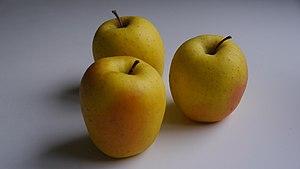
Trois pommes Tentation (nommées aussi Delblush) photographiées en novembre 2017.
Tentation est un nom commercial protégé portant sur un cultivar de pommier et ses fruits. Dans le langage usuel ce nom désigne souvent la pomme issue de ce cultivar de pommier nommé « Delblush » créé en 1979 par l'entreprise Georges Delbard par croisement de la variété Grifer et Golden Delicious.